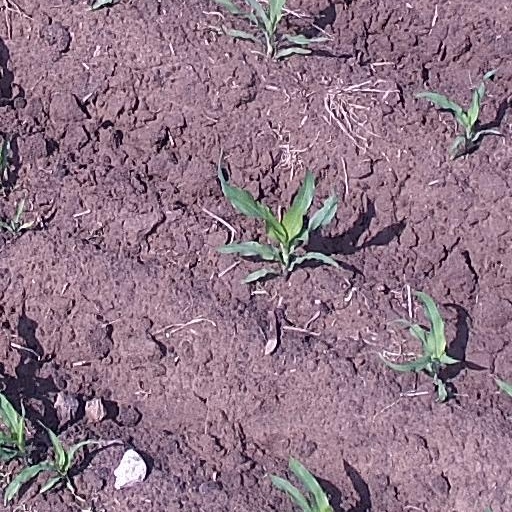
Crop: maize; corn